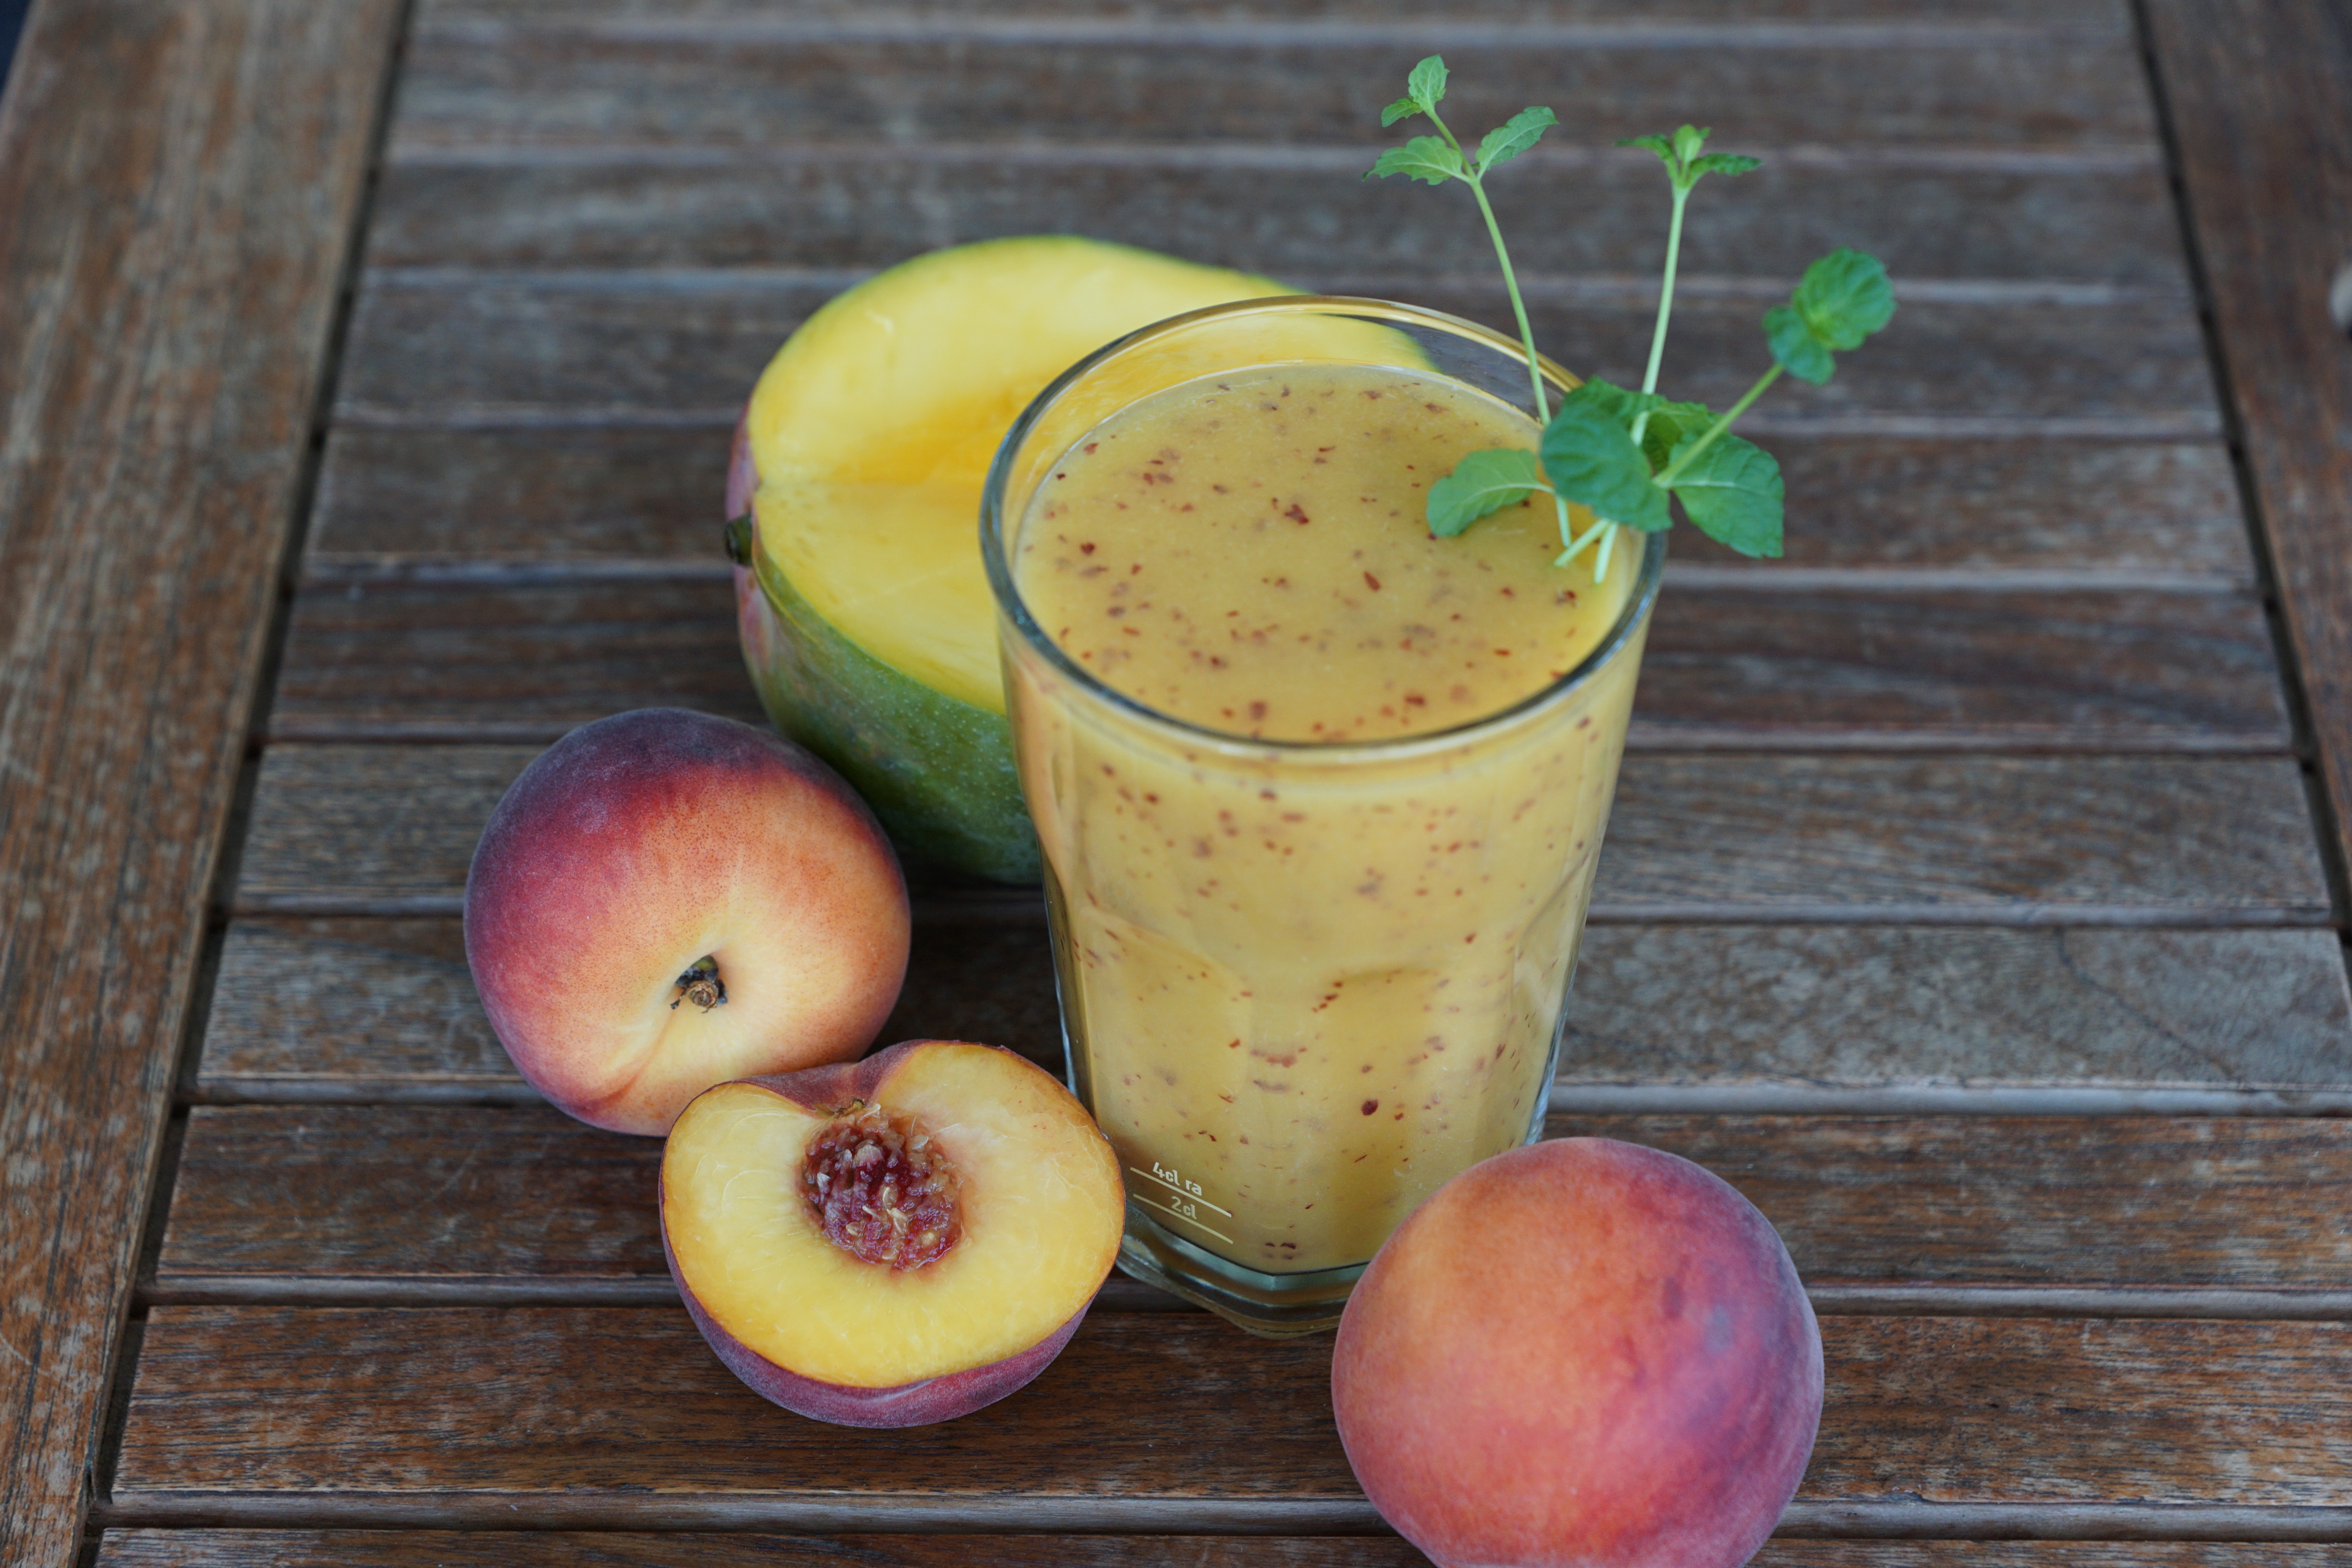
plant, fruit, glass, food, produce, drink, yellow, healthy, close, smoothie, juice, nutrition, mango, peach, thirst, vitamins, frisch, bless you, pressed, flowering plant, rose family, vitamin c, smothie, land plant